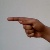
The image shows a hand gesture representing the letter 'G' in Indian Sign Language.